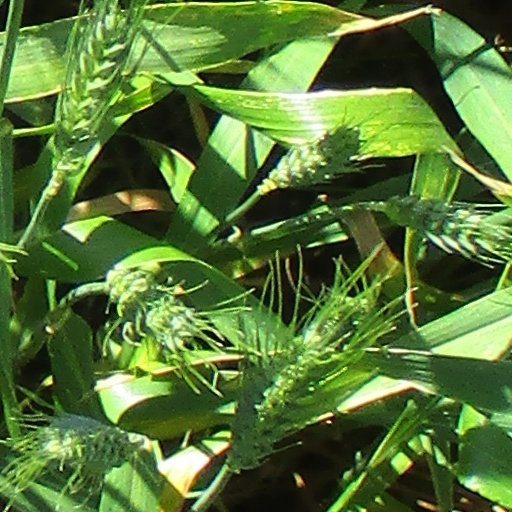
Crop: wheat